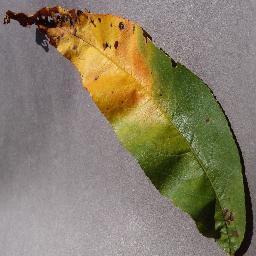
Label: Peach___Bacterial_spot